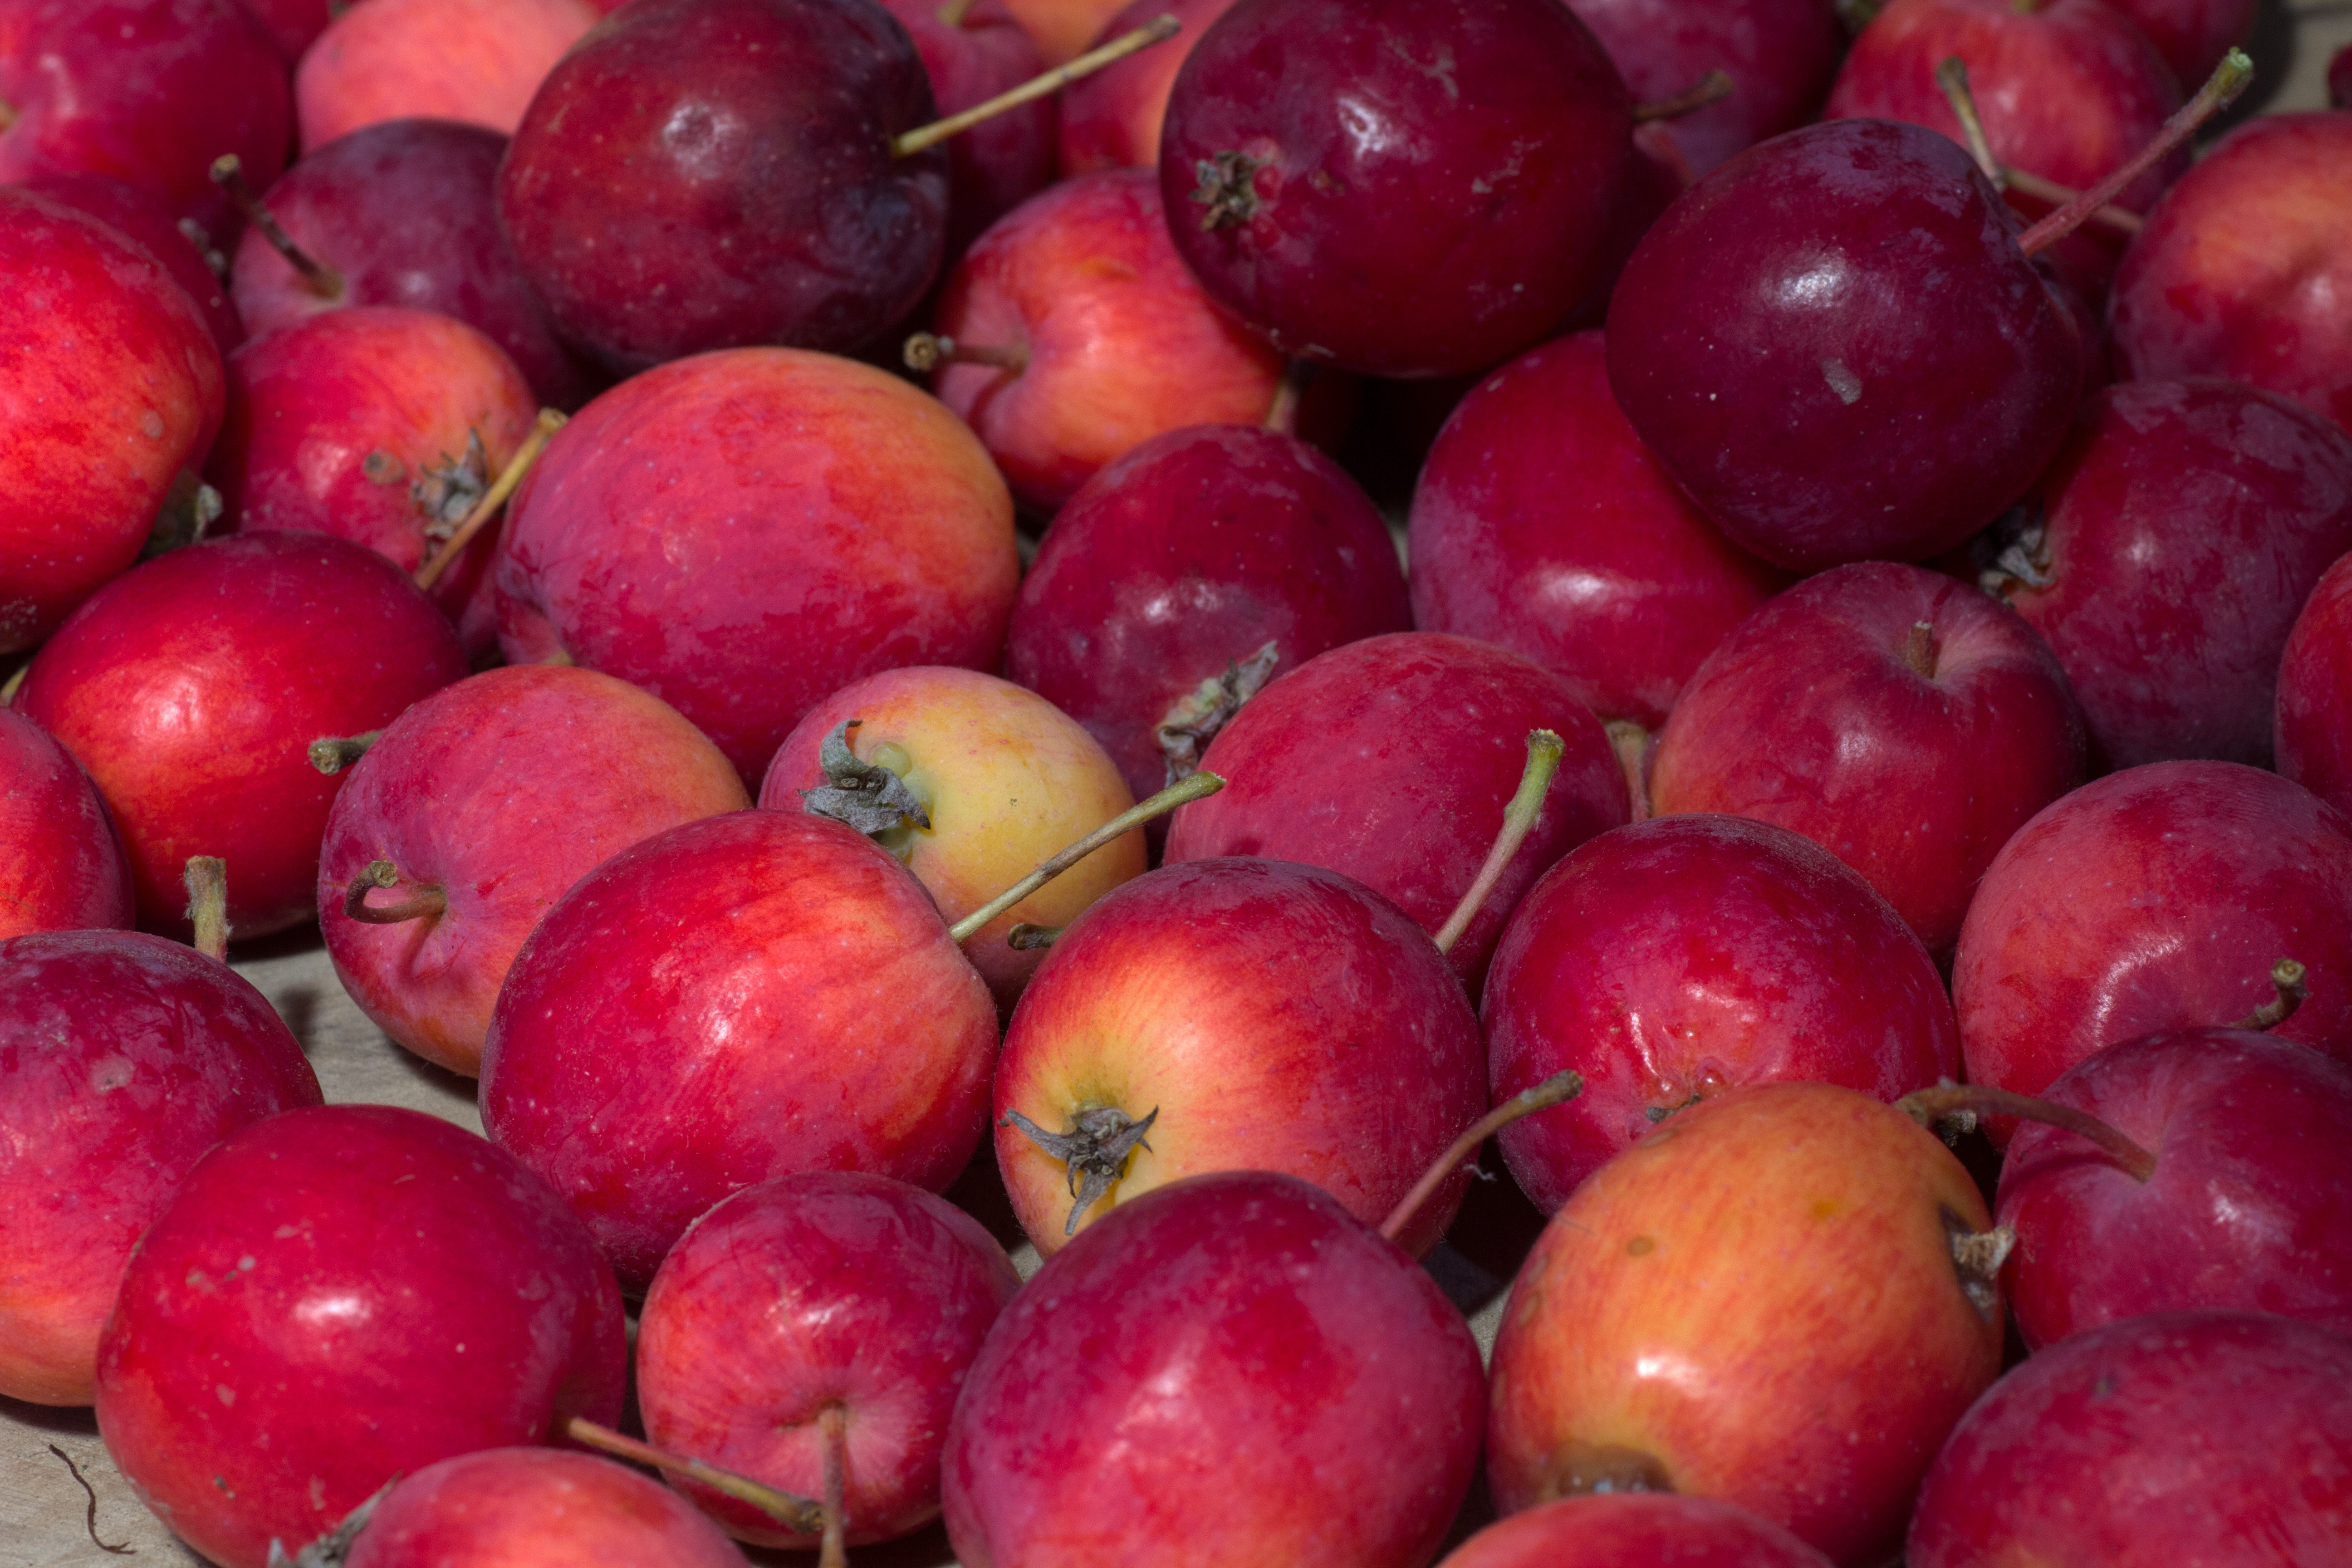
apple, plant, fruit, ripe, food, red, produce, autumn, market stall, red apple, fruits, flowering plant, rose family, nectarine, land plant, rose order, camu camu